Shrine of Bahauddin Zakariya

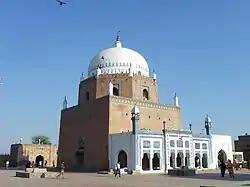
The shrine features a two-tiered design, and became the prototype for Multan's distinct architectural style.

The mausoleum was built as a two-tiered structure that is the prototype for early shrines throughout southern Punjab. The mausoleum's base is the shape of a square, built over an area of . Above the square base is an octagonal tier, about half the height of the square, which is topped by a white hemispherical dome. A vast courtyard surrounds the shrine that covers several hundreds square metres. The walls surrounding the courtyard were built by the Durrani governor of Multan, Nawab Ali Mohammad Khan Khakwani in the 18th century.